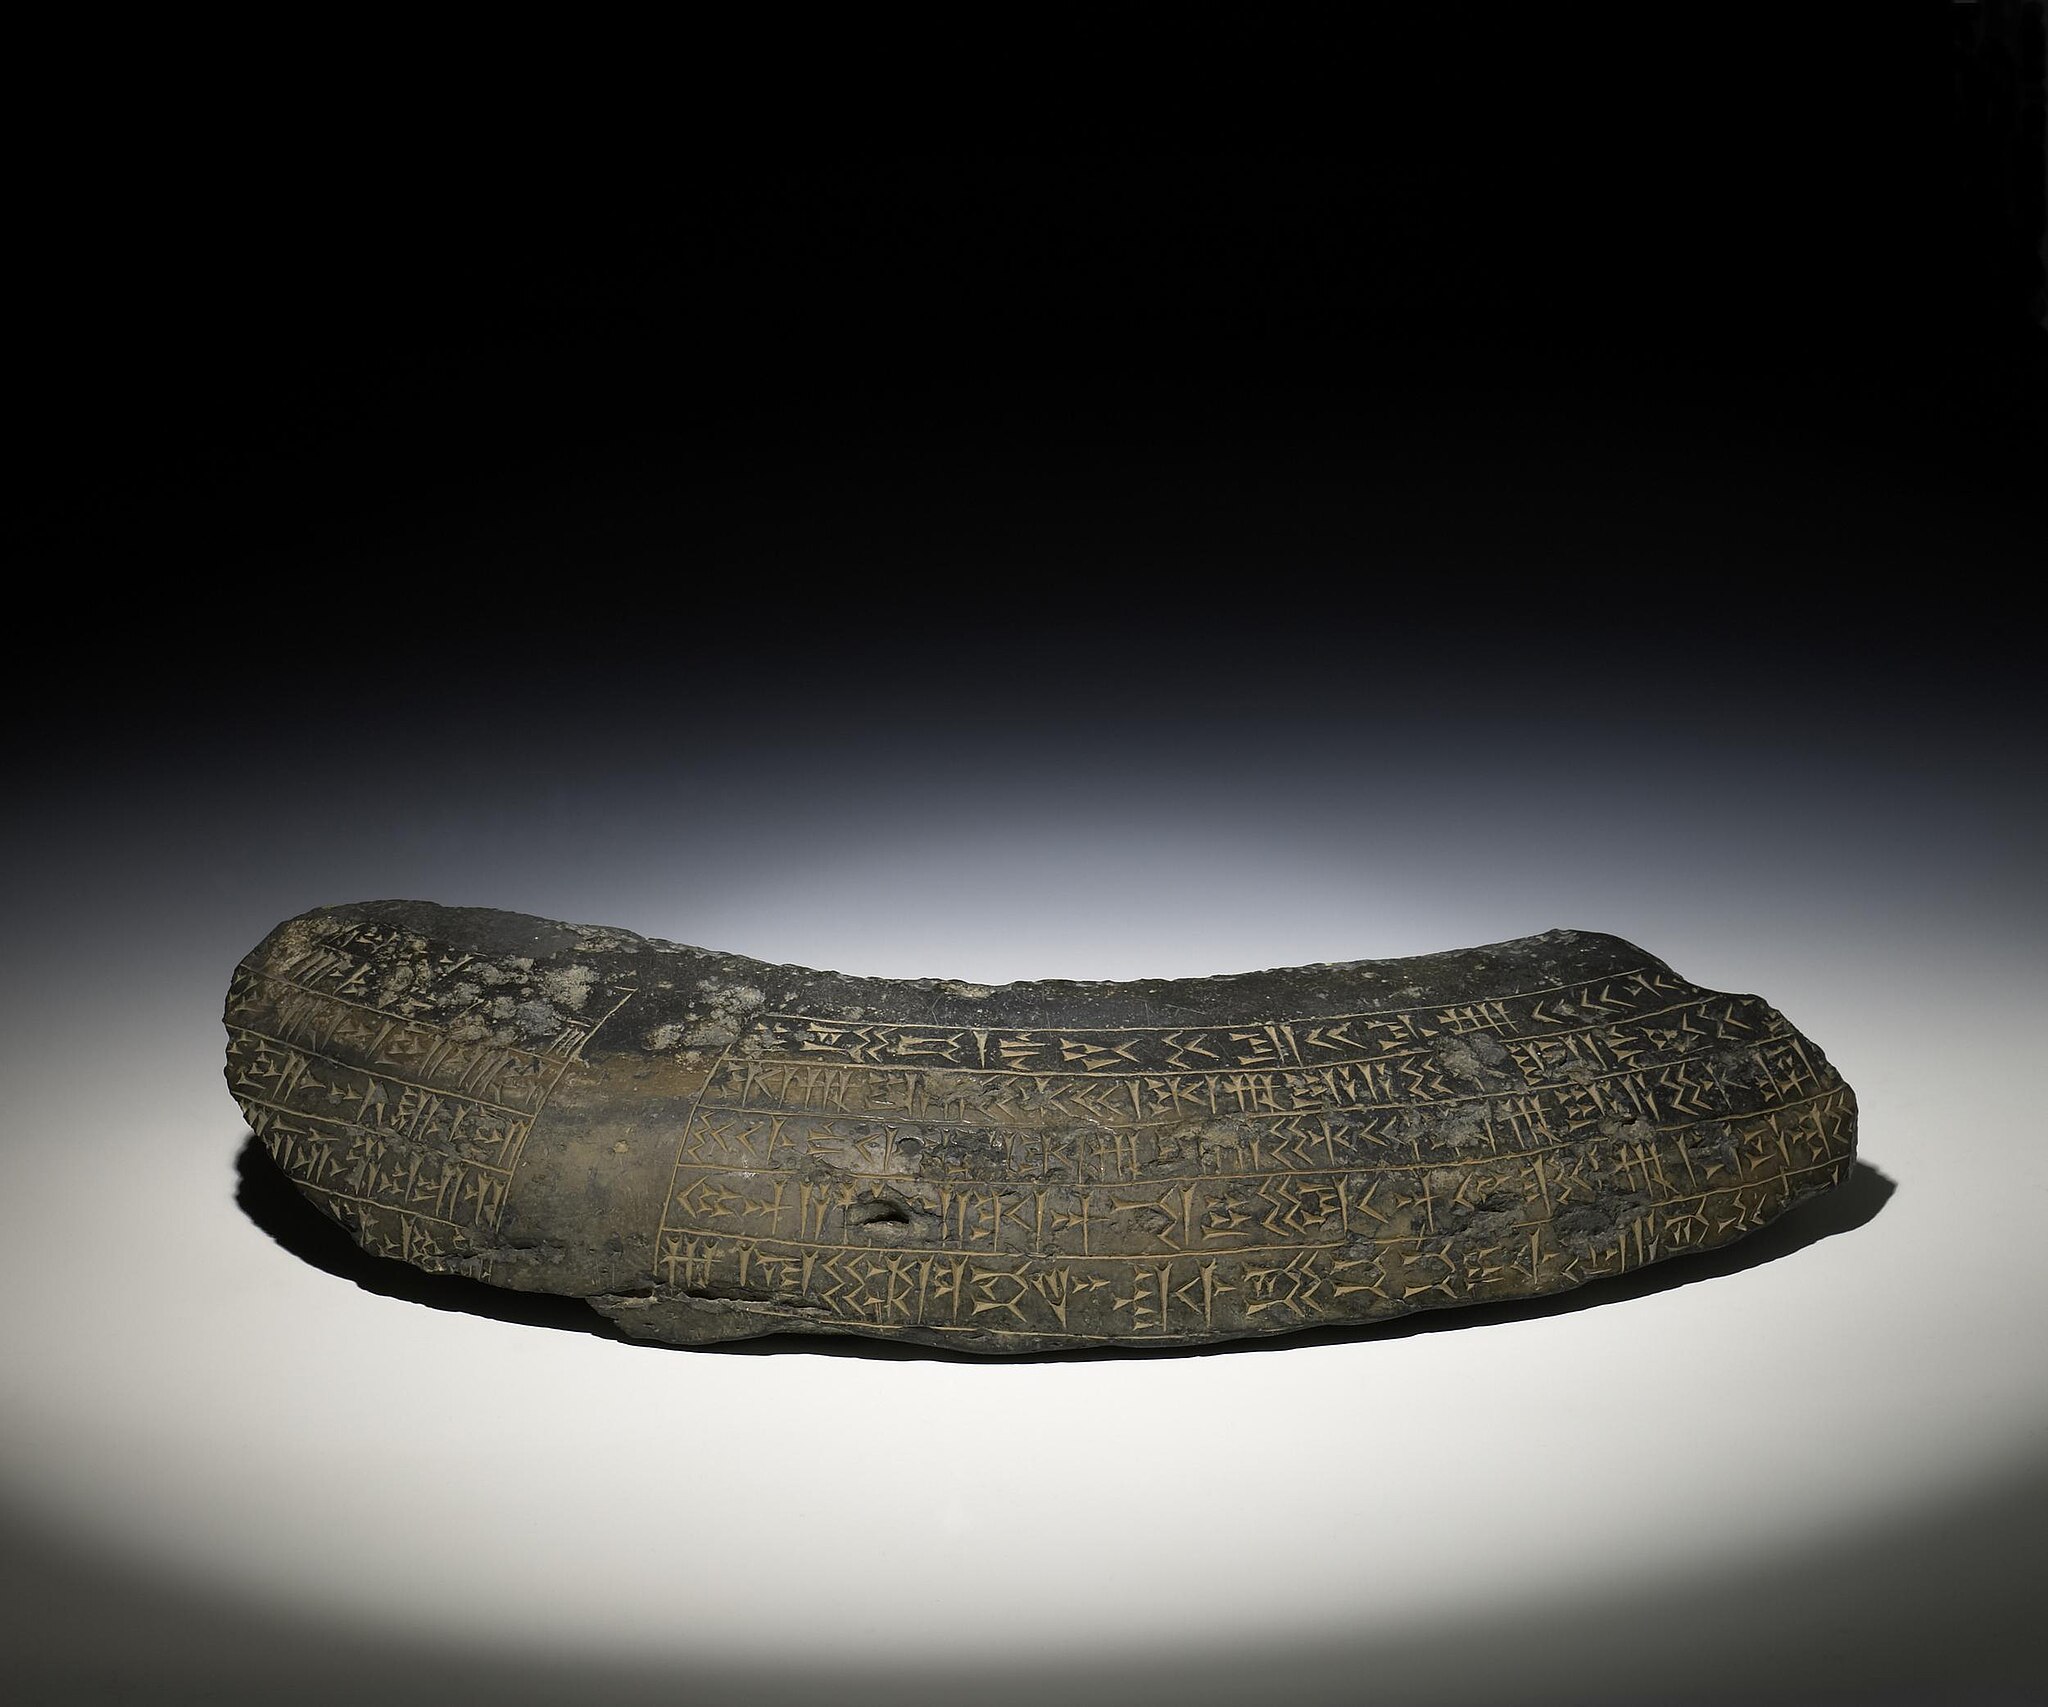
Title: A2Ha-Fragment-BM90854
Description: Column base of dark limestone torus with inscription fragment A2Ha, BM 90854
Date: 2004-10-19 09:05:10
Categories: Artaxerxes II, Room 52, British Museum, Old Persian inscriptions